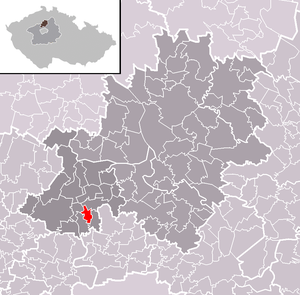
Kozomín est une commune du district de Mělník, dans la région de Bohême-Centrale, en République tchèque. Sa population s'élevait à 448 habitants en 2020.